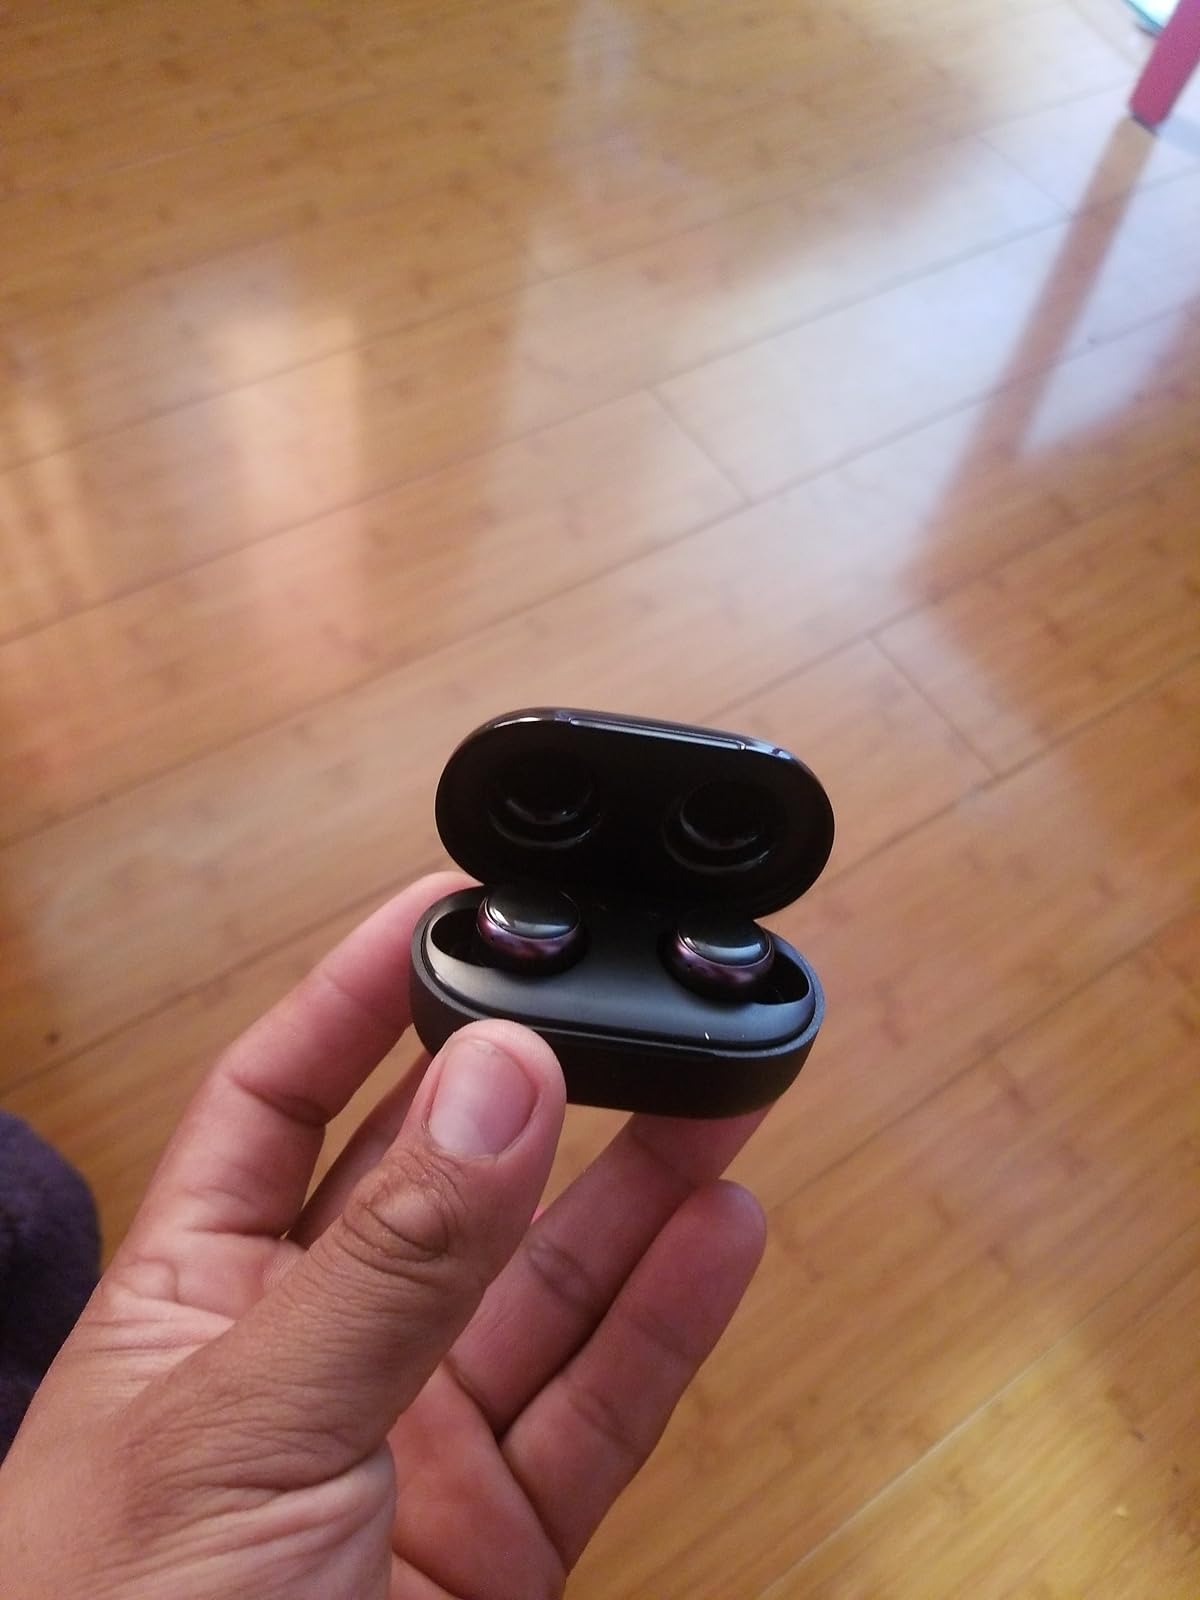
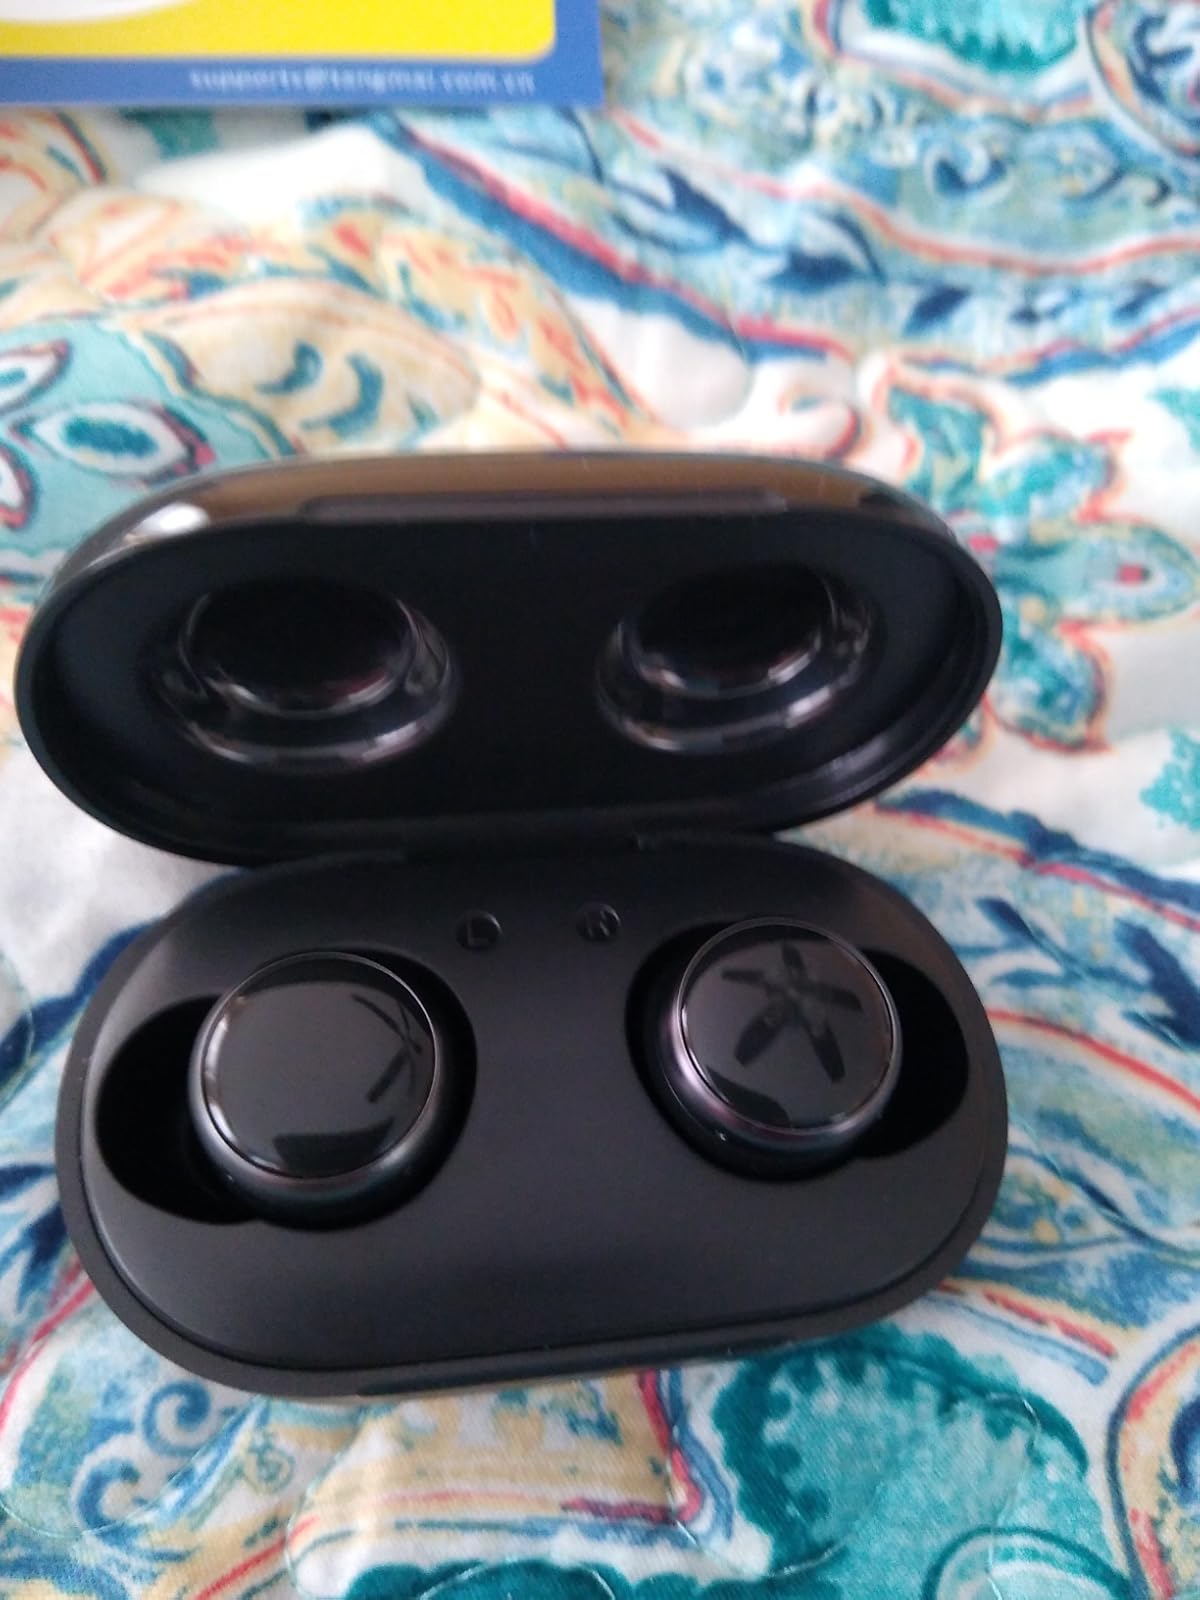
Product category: earbuds
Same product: yes